Baarnse Bos

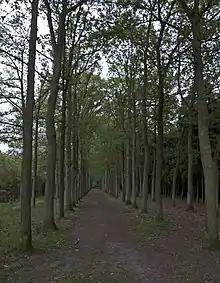
An avenue with beach trees in the Baarnsche Bos

The Baarnse Bos is a park/forest in the southern part of the municipality of Baarn, the province of Utrecht (province), the Netherlands. The area of the forest if approximately and is adjacent to the Soestdijk Palace.